Local government in Queensland

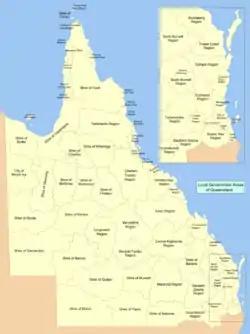
Map of local government areas in Queensland, 2008–2013

Local government in Queensland, Australia, includes the institutions and processes by which towns and districts can manage their own affairs to the extent permitted by the "Local Government Act 1993–2007". Queensland is divided into 78 local government areas, which may be called Cities, Towns, Shires, or Regions. Each area has a council that is responsible for providing a range of public services and utilities and derives its income from both rates and charges on resident ratepayers and grants and subsidies from the state and Commonwealth governments.